Dithmarschen

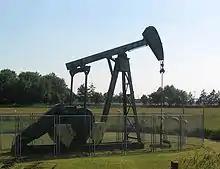
Old nodding donkey, Hemmingstedt

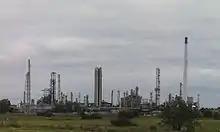
Hemmingstedt refinery

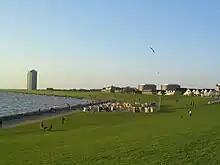
Büsum beach

Commercial wind farming in Germany began in Dithmarschen. Germany's first wind park was opened 1987 in Kaiser-Wilhelm-Koog, the experimental GROWIAN ("Große Windkraftanlage" – big wind turbine) stood there from 1983 to 1987. As of 2008 the tallest wind turbine in the world is the experimental Enercon E-126 near Emden.